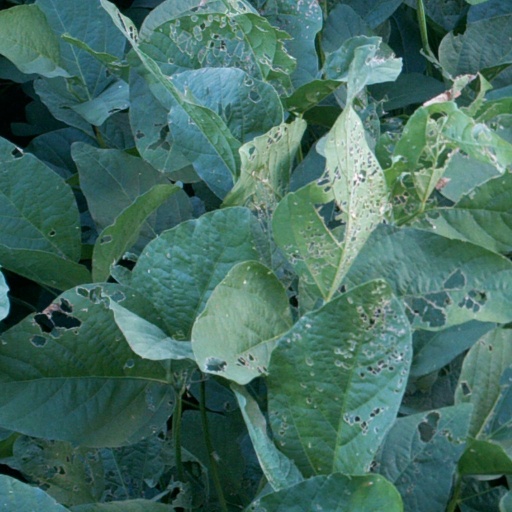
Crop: soybean